Harald Krassnitzer

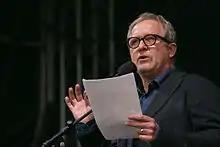
Harald Krassnitzer at the "Voices for Refugees" concert in Vienna in 2015

Harald Krassnitzer (born 10 September 1960, in Grödig, Austria) is an Austrian actor.